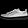
Label: Sneaker